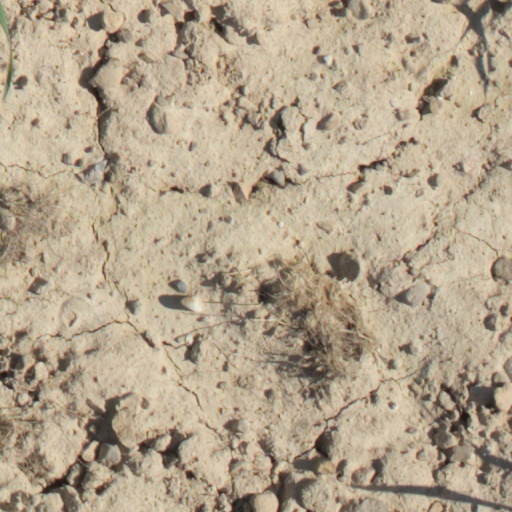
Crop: wheat